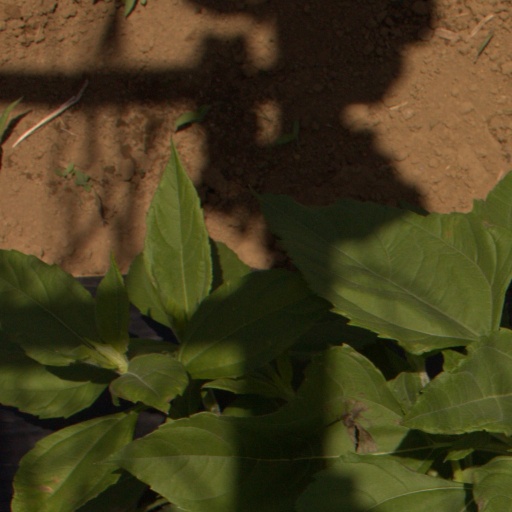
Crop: Jerusalem artichoke